Magdalensberg

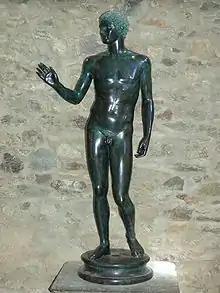
The Youth of Magdalensberg, originally a Celto-Roman piece of art

The most spectacular find was made as early as 1502: a perfect statue of a young man. The beautiful "Jüngling vom Helenenberg", so named after the mountain's name at that time which was Helenenberg, was a European sensation and as the finest example of Greek sculpturing in the monarchy has found its way into the Vienna Museum of Art. For tourism's sake the young man was renamed "Jüngling vom Magdalensberg" and copies of the statue can now be seen both in the Magdalensberg museum and in Klagenfurt. The "original" was then identified as a Roman copy of a Greek original of the 5th century BC; recently, however, it turned out to be an early Renaissance copy of an original Roman copy of the Greek original both of which had gone lost, yet their beauty has been preserved.